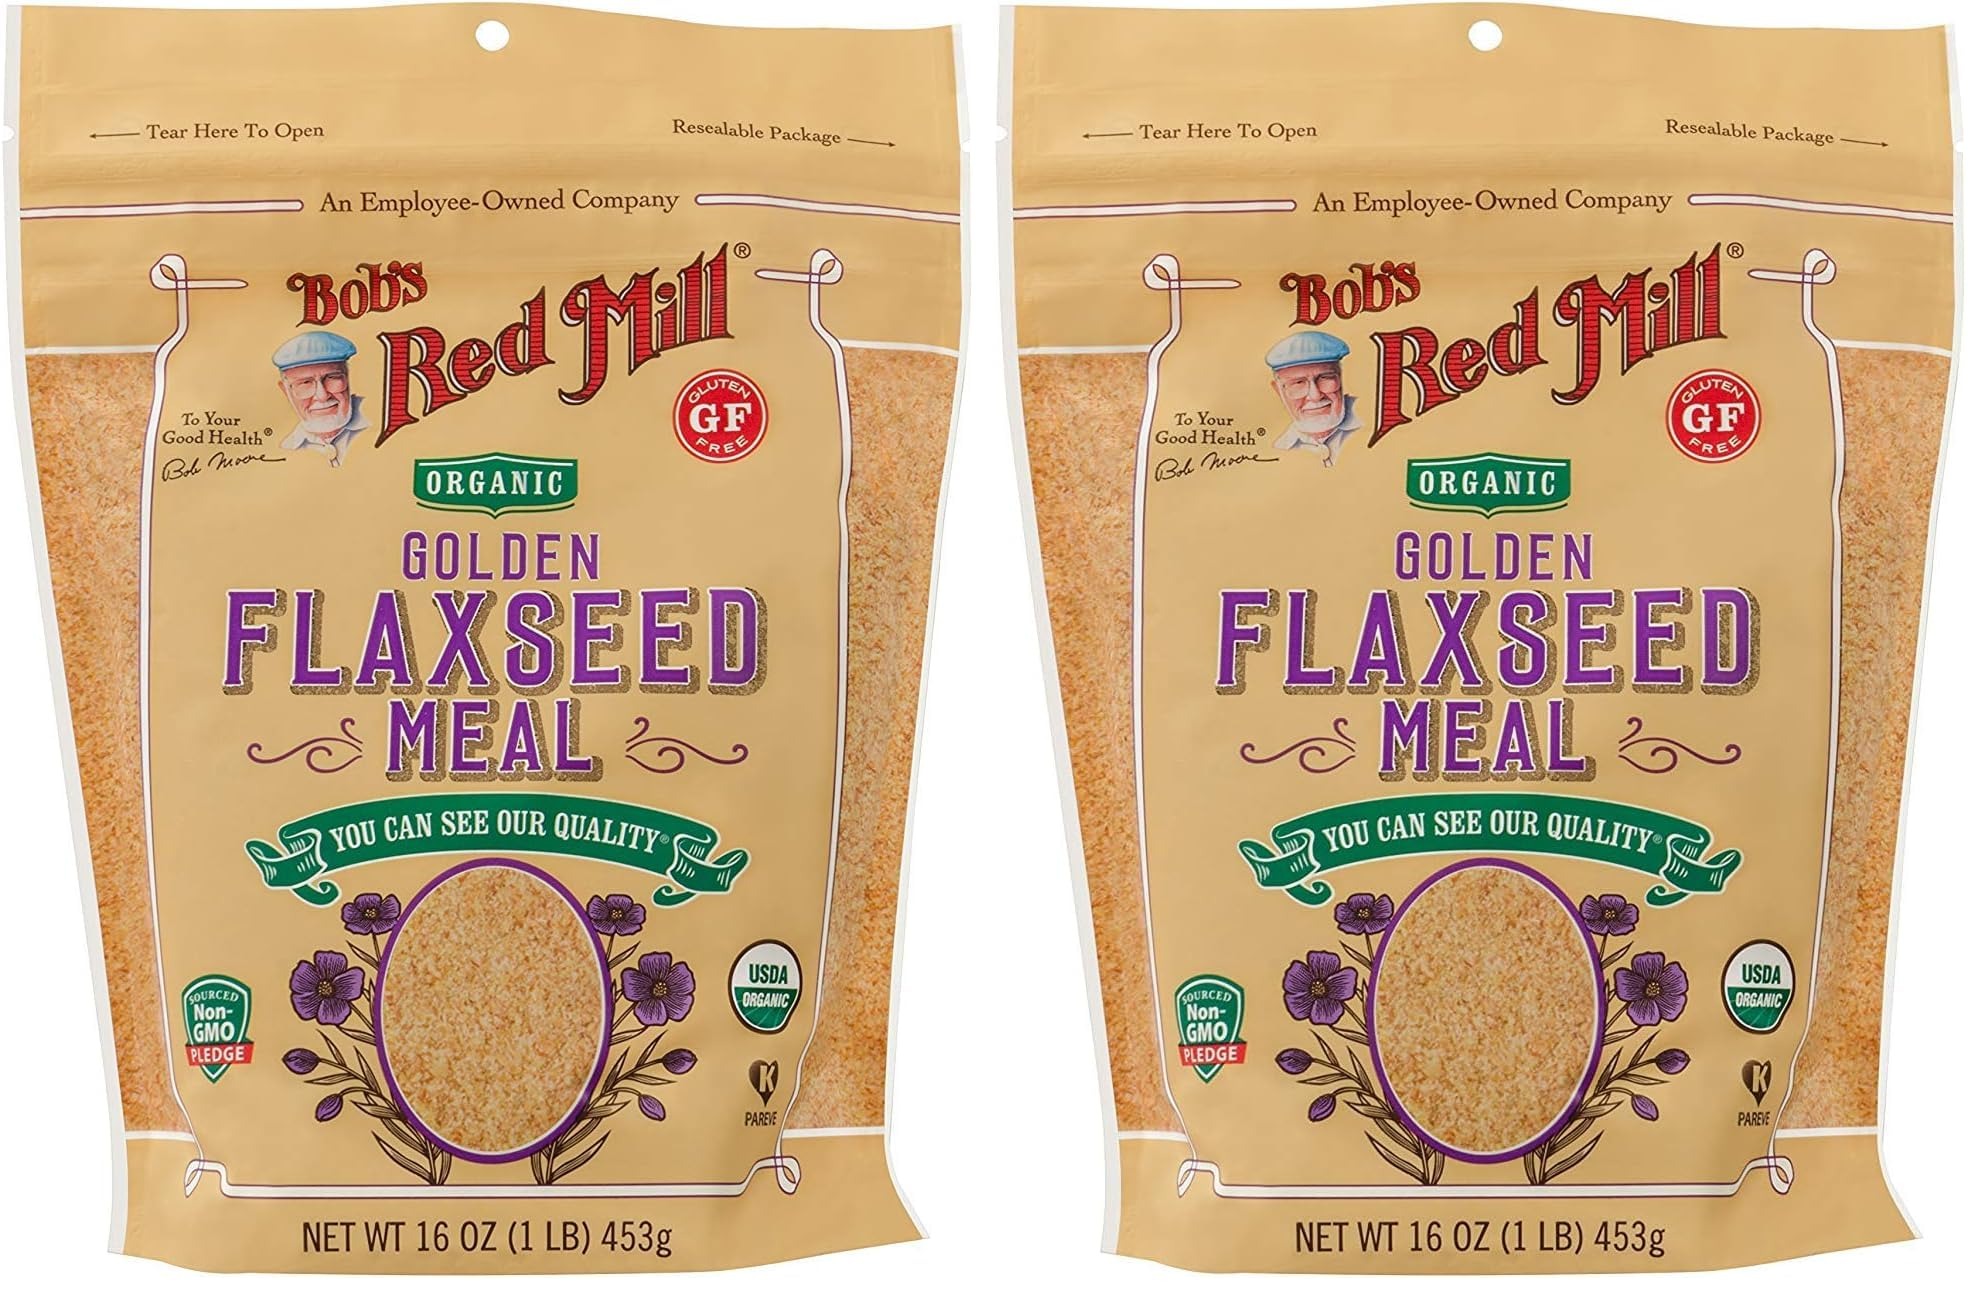
Item Name: Bob's Red Mill Organic Golden Flaxseed Meal, 16 Oz (Pack of 2)
Bullet Point 1: Highest quality
Bullet Point 2: Kosher
Bullet Point 3: Gluten-free
Value: 32.0
Unit: Ounce

Price: 7.715